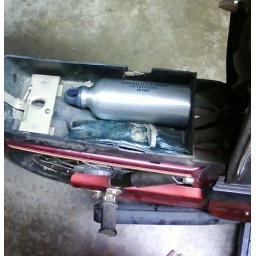
$1 used aluminum water bottle fits perfectly in the under-seat storage for carrying extra premixed fuel.